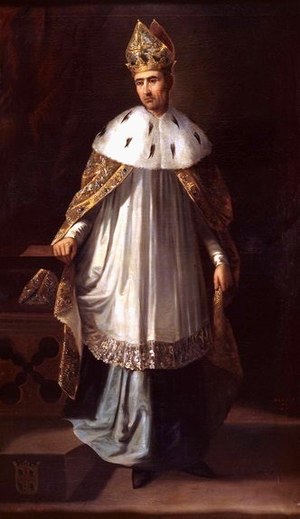
Aragoniens regenter / Jiménez dynastiet, 1035–1164
Ramiro 2.
Dette er en liste over Aragoniens regenter. Med Aragonien menes Kongeriget Aragonien, som var et selvstændigt kongerige i middelalderen. I dag er Aragonien en autonom region i det nordøstlige Spanien. Kongeriget Aragonien blev dannet i 1035, da Grevskabet Aragonien blev udskilt som et selvstændigt kongerige fra Kongedømmet Navarra i henhold til testamentet efter kong Sancho 3. I 1164 forenedes Kongeriget Aragonien i en personalunion med Grevskabet Barcelona i den Aragonske Krone. I det 13. århundrede blev kongedømmerne Valencia, Mallorca og Sicilien tilføjet kronen og i det 14. århundrede Kongeriget Sardinien og Corsica. Den Aragonske Krone blev endelig i 1479 forenet med Kastilien i en ny personalunion, som førte til Spaniens grundlæggelse. Den Aragonske Krone og dets kongeriger fortsatte med at eksistere indtil 1714, da dets konstitutioner blev opløst i Nueva Planta dekreterne ved afslutningen af den Spanske Arvefølgekrig.